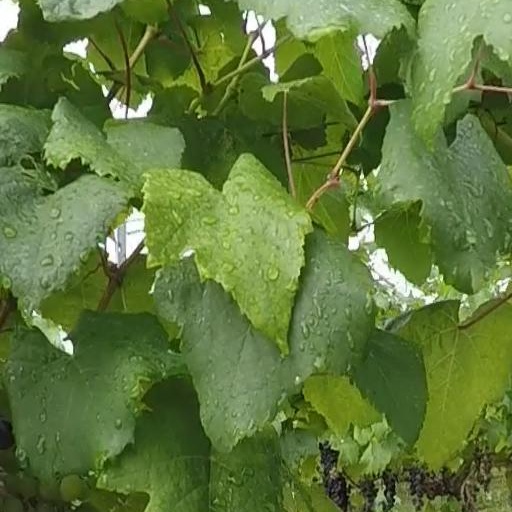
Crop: grape